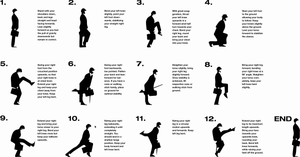
The Ministry of Silly Walks est un sketch des Monty Python présenté dans leur série télévisée Monty Python's Flying Circus dans le premier épisode, intitulé Face à la Presse, de leur seconde saison. Cet épisode fut initialement diffusé au cours des années 1970. Une version abrégée du sketch a été incluse dans Monty Python à Hollywood. Ce sketch met en scène John Cleese en fonctionnaire à chapeau melon dans un ministère britannique fictif chargé de l'élaboration de démarches stupides à travers des subventions. John Cleese, tout au long du sketch, emploie plusieurs de ces démarches idiotes. C'est cette gestuelle, plus que les dialogues, qui donnèrent au sketch sa popularité. Comme source d'inspirations, John Cleese a cité la comédie physique de Max Wall, dont le personnage du professeur Wallofski eu peut être une importance pour sa conception.